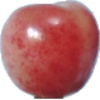
Label: cherry_rainier